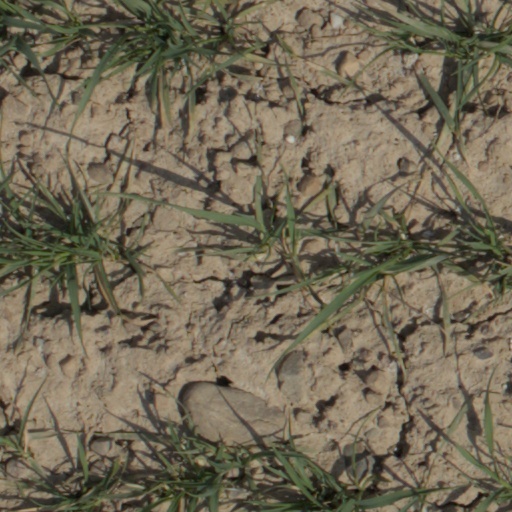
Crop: wheat